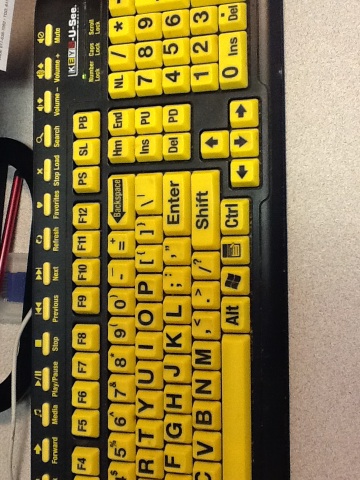Question: What is this?
Answer: keyboard